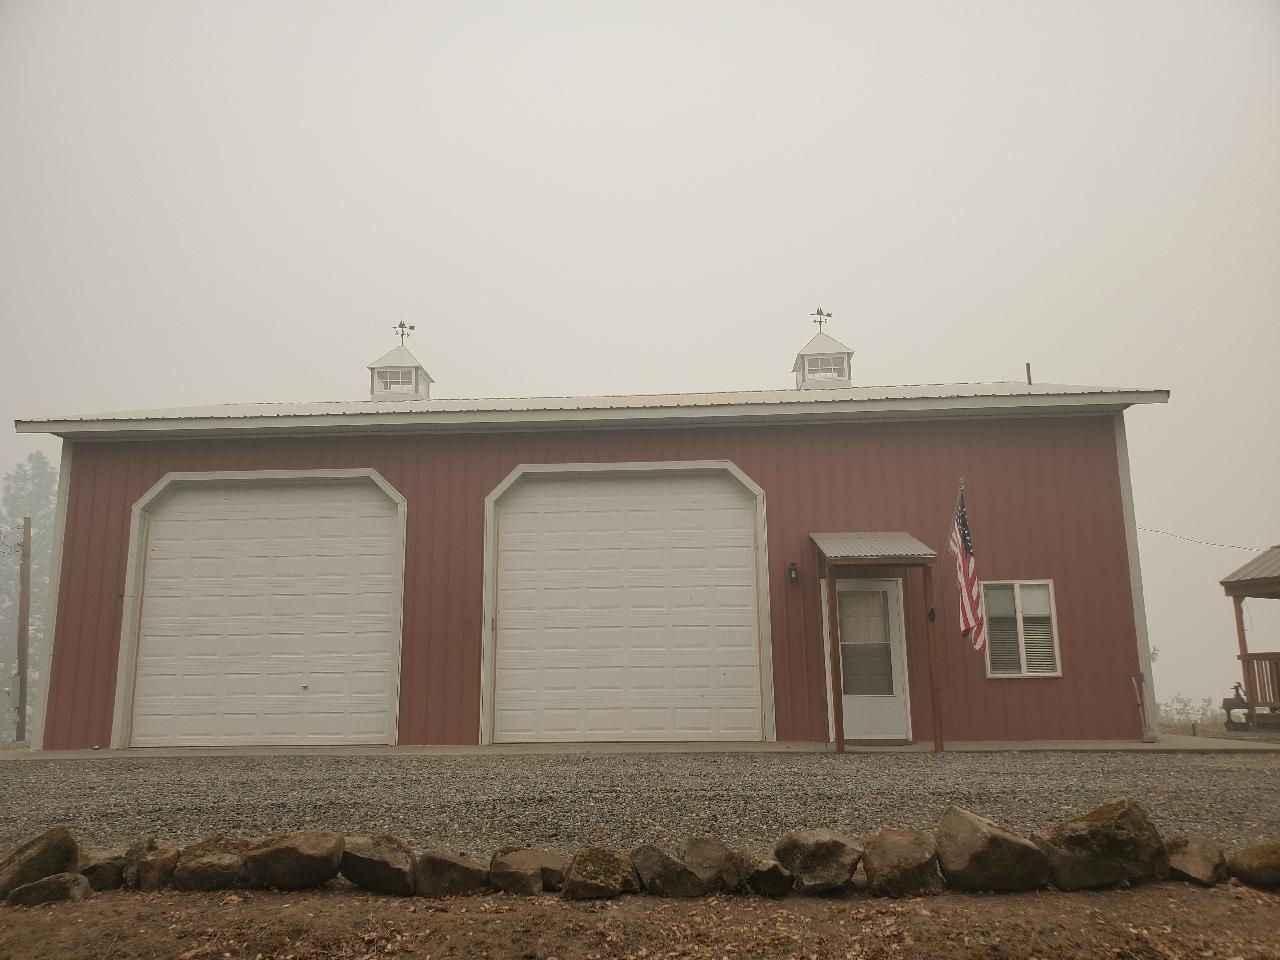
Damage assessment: no_damage